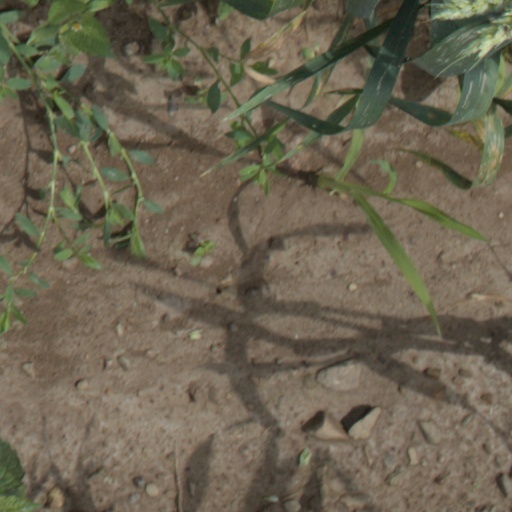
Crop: wheat